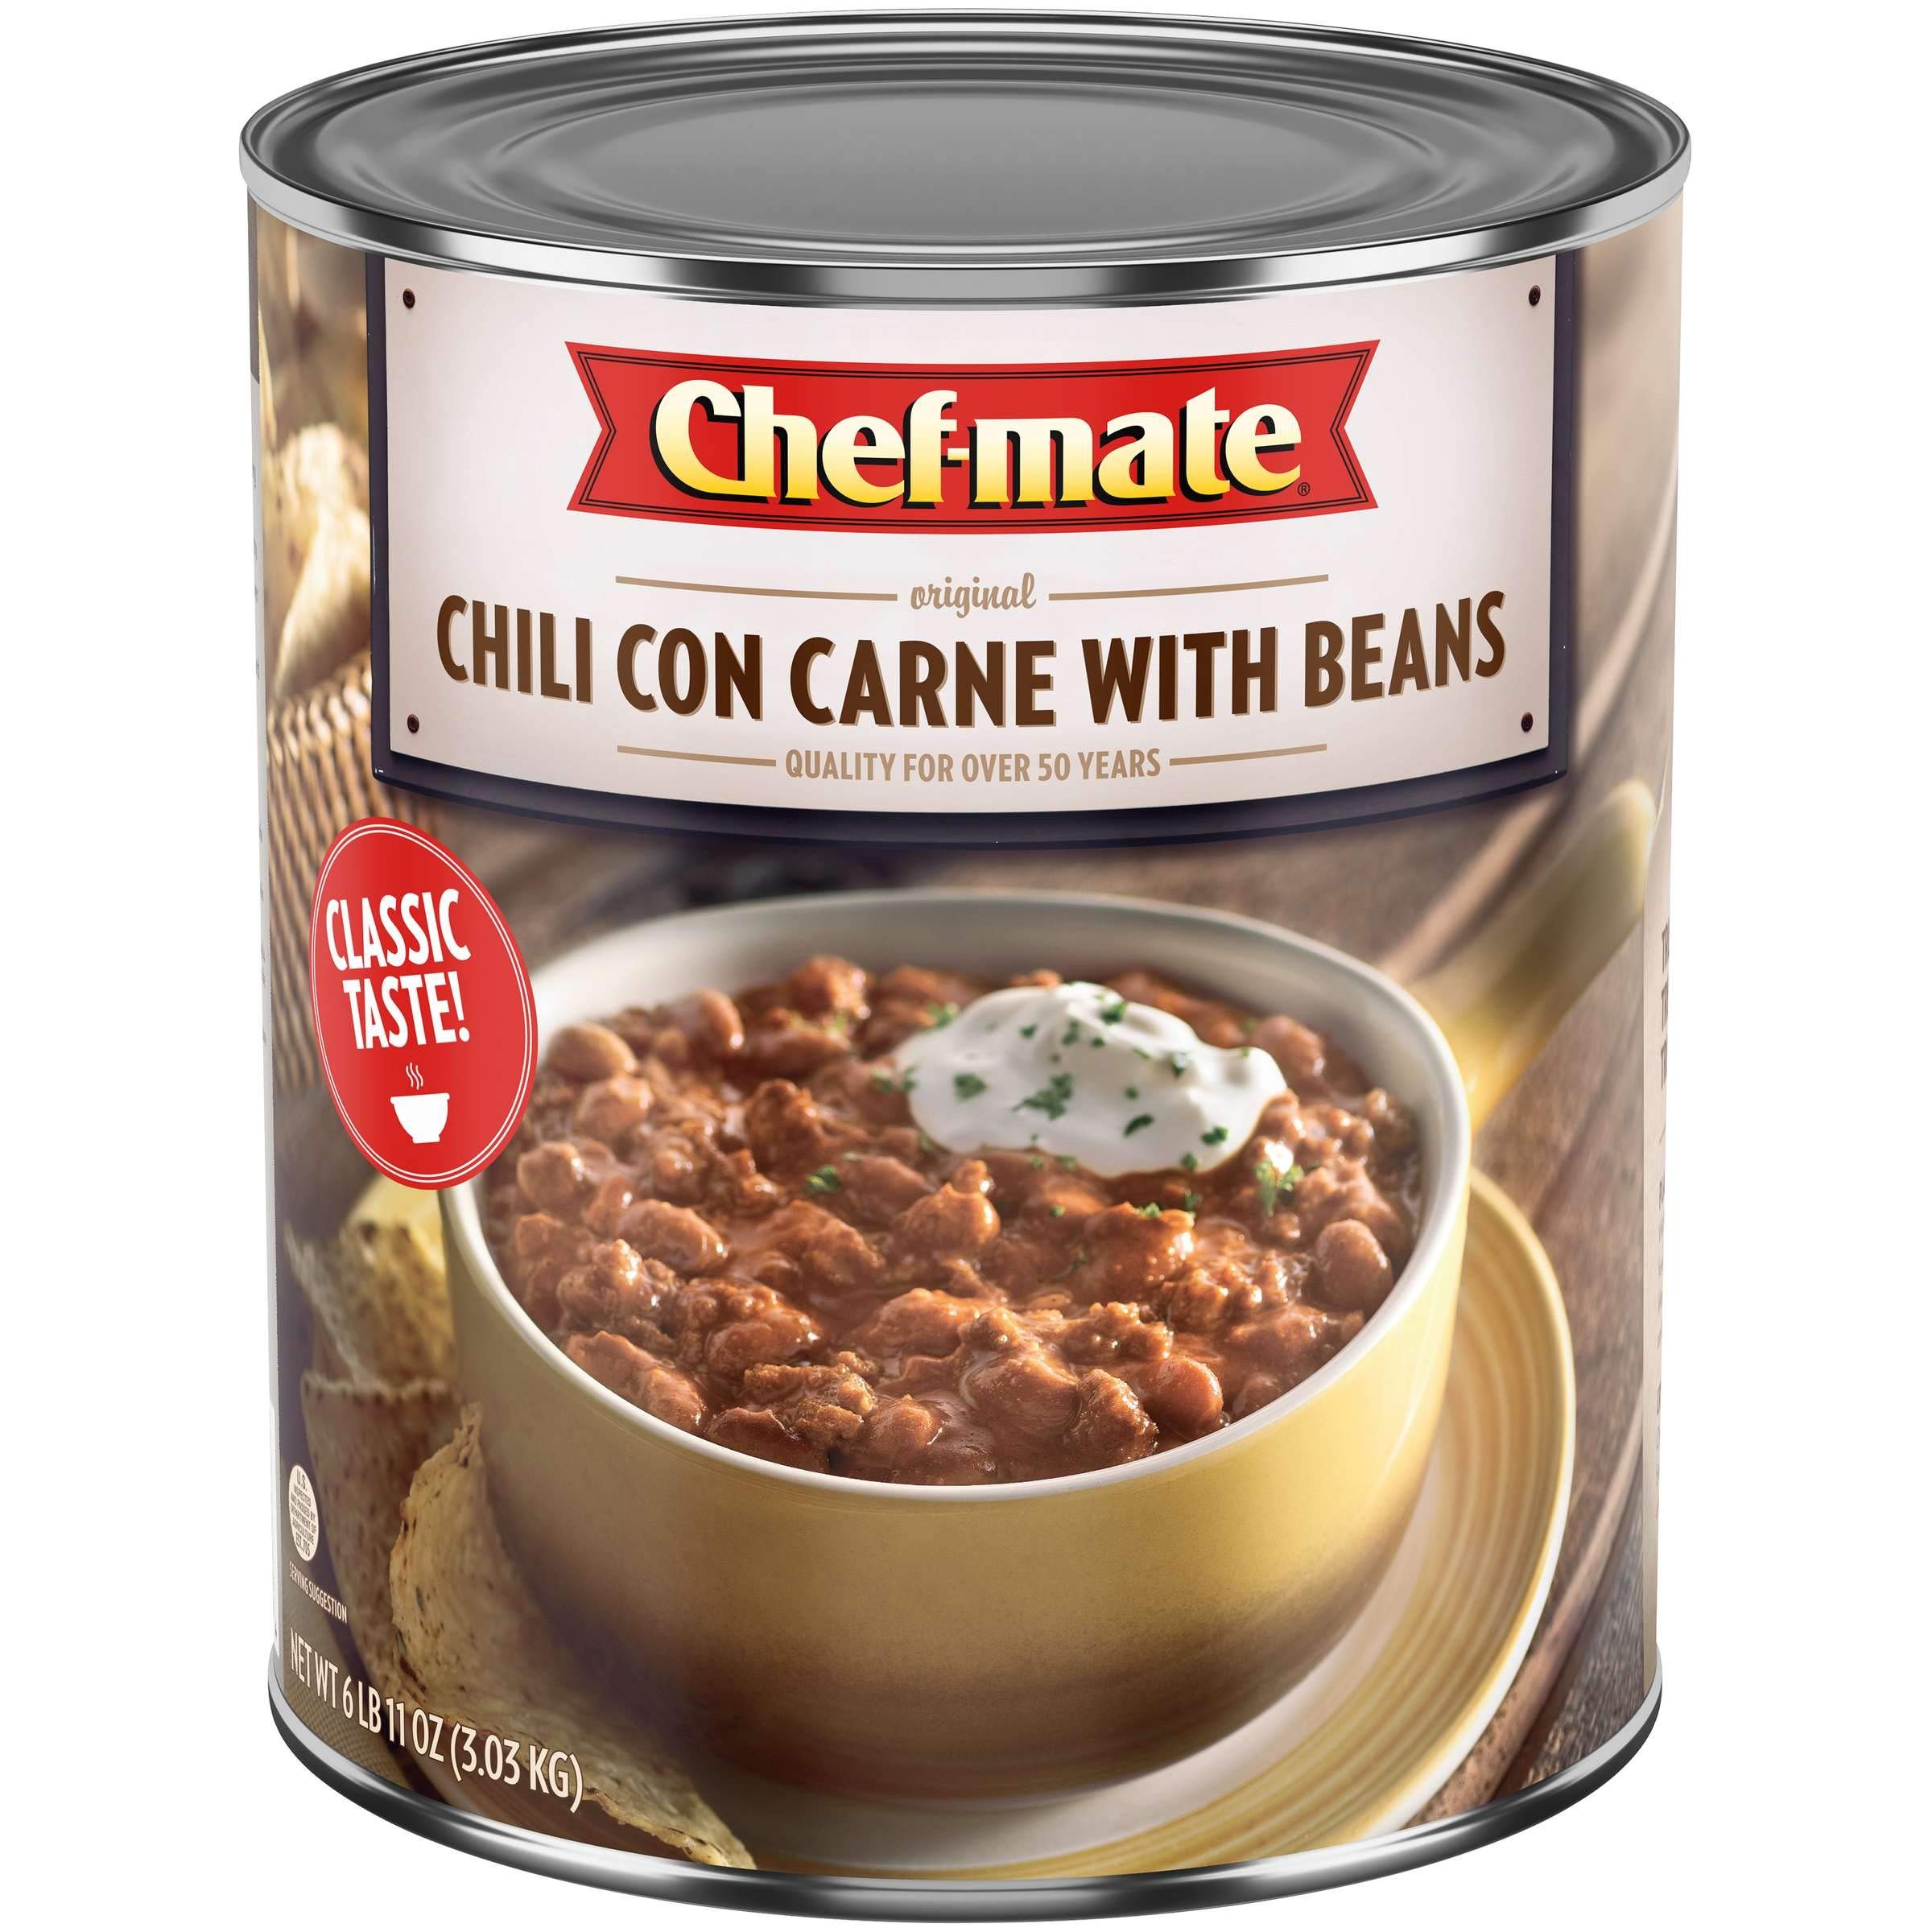
Item Name: Chef-Mate Original Chili Con Carne with Beans - 107 oz. can, 6 per case
Bullet Point: Made with beef and firm beans in a richly spiced tomato puree.
Product Description: Chef-mate Chili with Beans is made with beef and firm beans in a richly spiced tomato puree. With Chef-mate Chili with Beans as your full-flavored foundation, experiment with fresh, appealing toppings like large chunks of avocado, shredded Monterey Jack cheese and snipped chives.
Value: 6.0
Unit: Count

Price: 185.11